Ernest Gillick

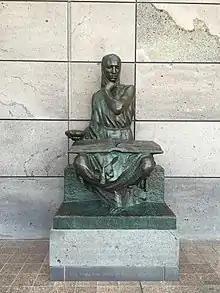
"Ex Tenebris Lux" (from darkness comes light). 1937. In Christchurch Art Gallery, New Zealand.

Ernest George Gillick (19 November 1874 – 25 September 1951) was a British sculptor.